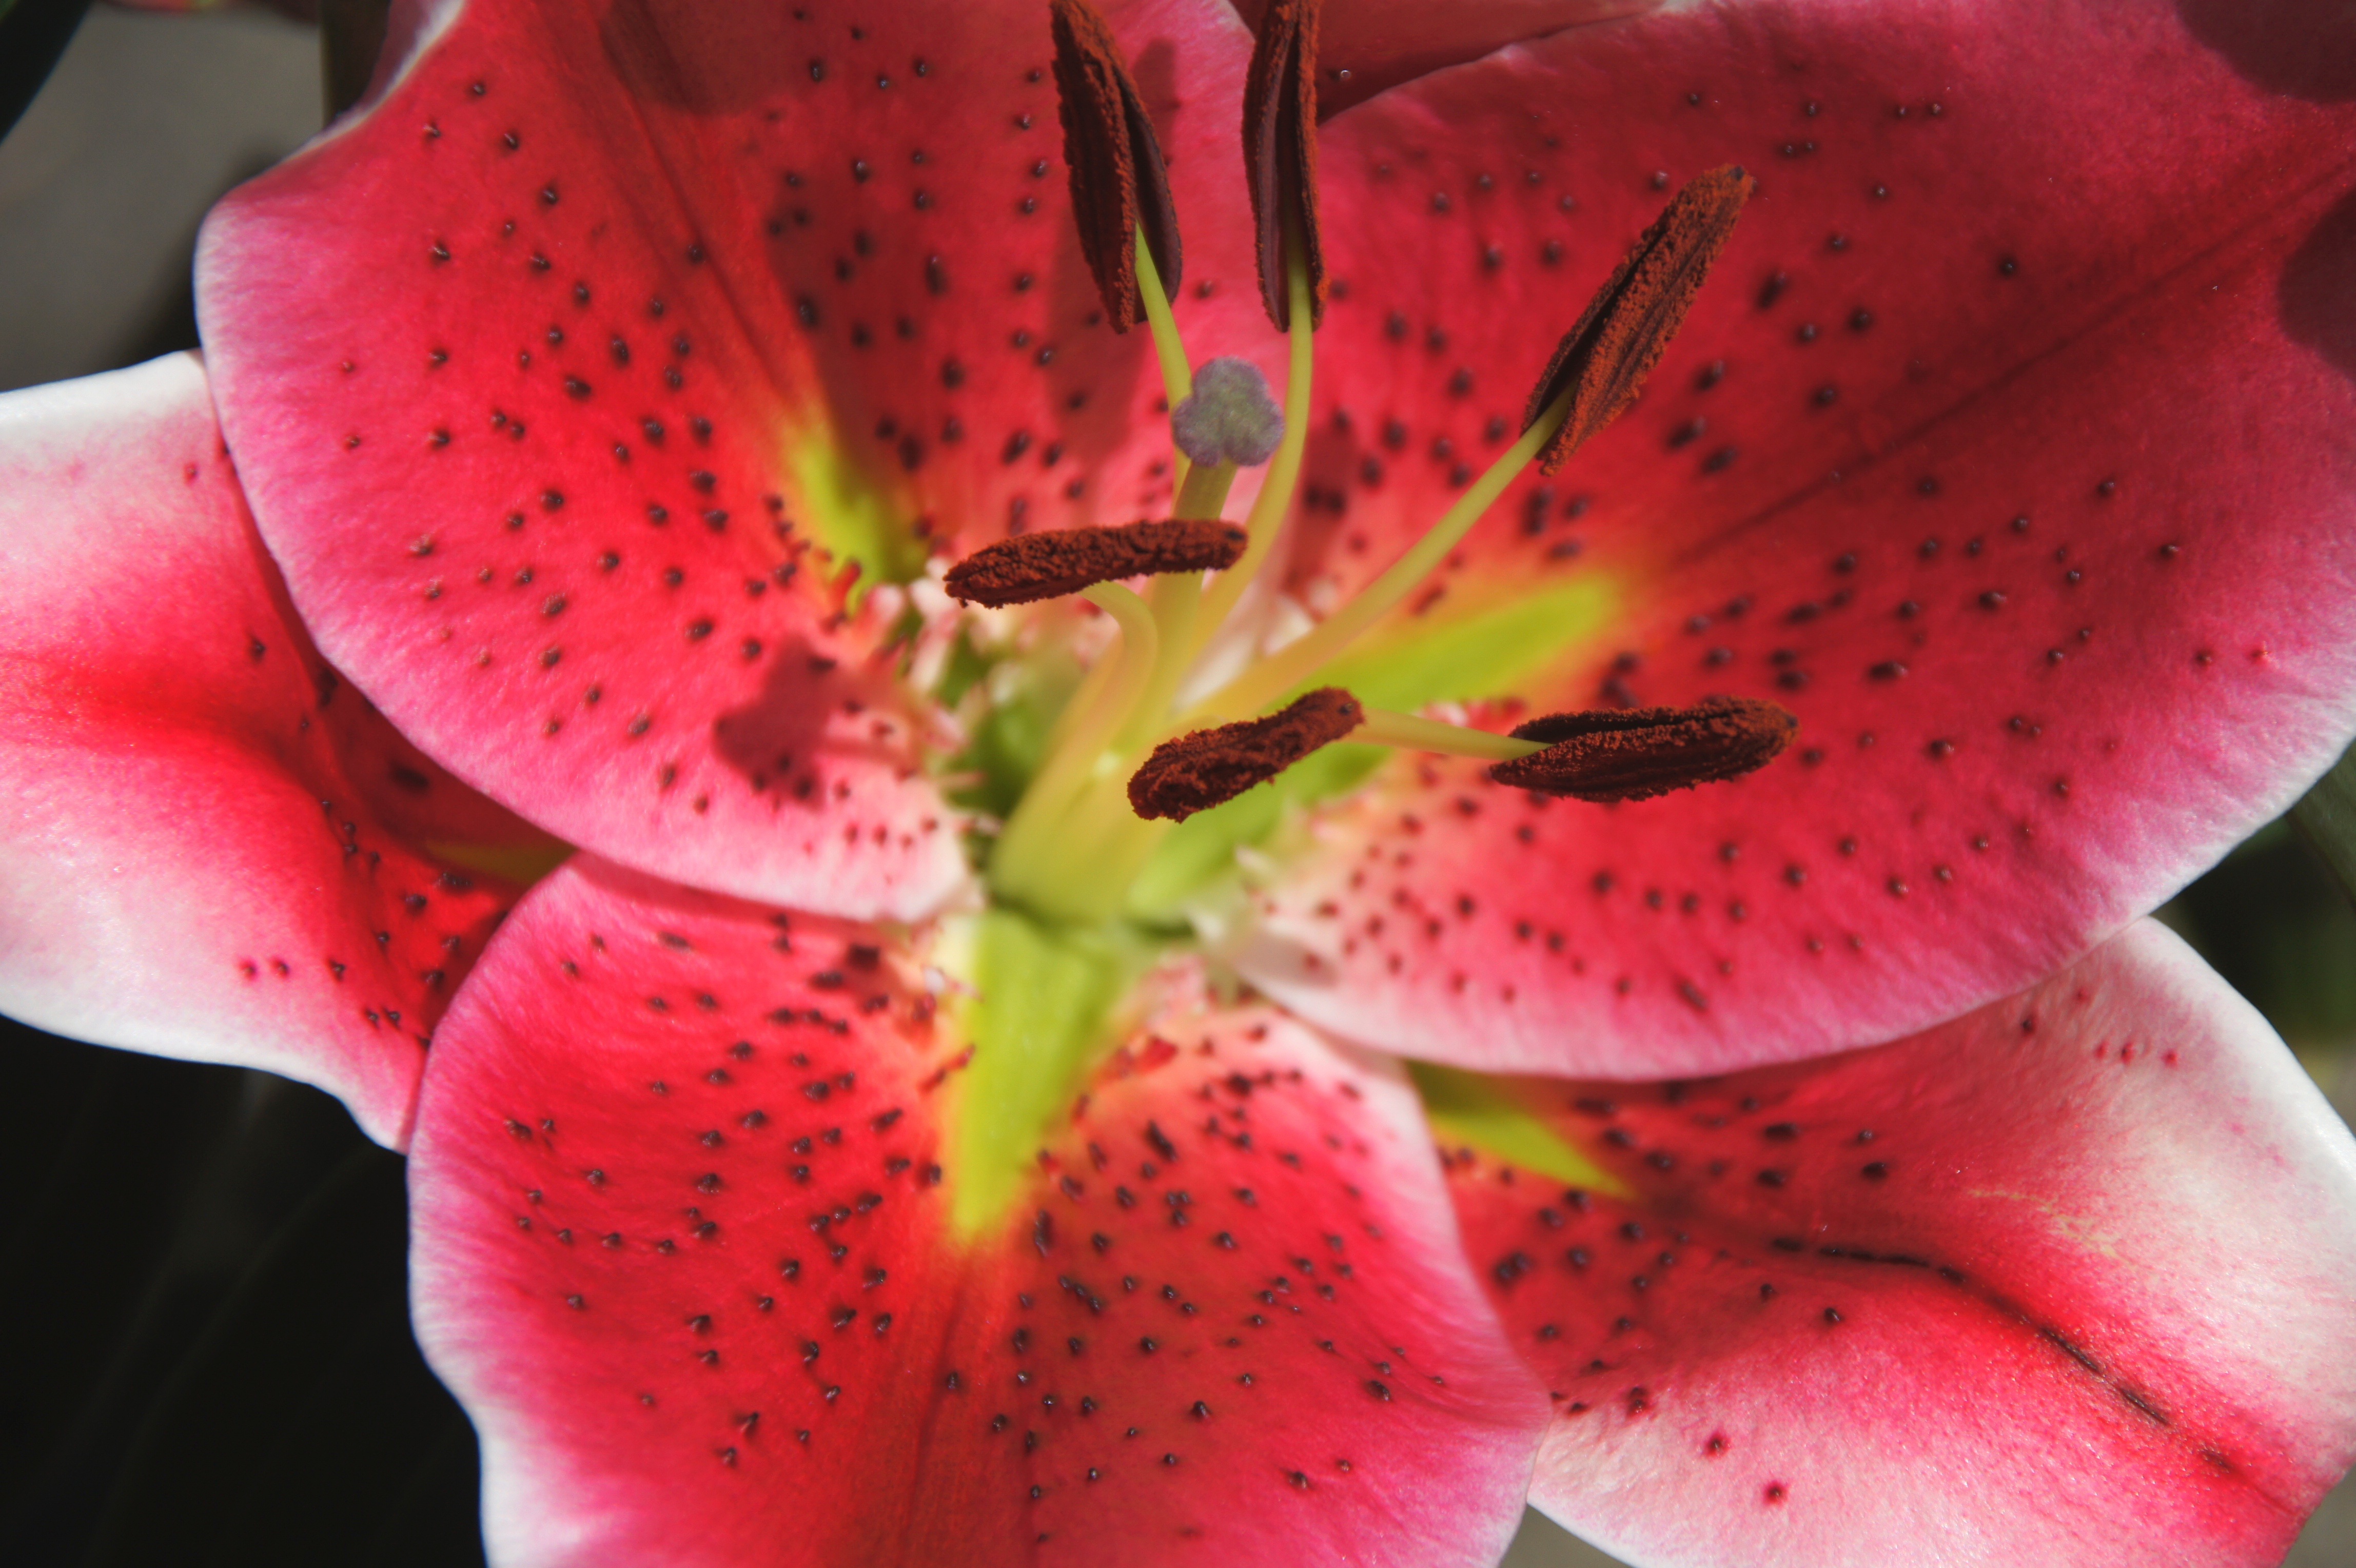
blossom, plant, photography, flower, petal, bloom, red, pink, close, flora, close up, pistil, lily, macro photography, flowering plant, plant stem, land plant